Space Shuttle orbiter

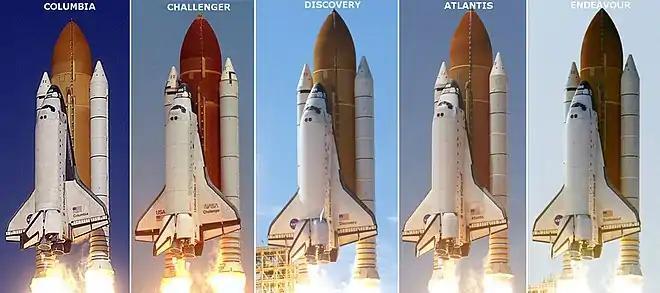
Shuttle launch profiles. From left to right: "Columbia", "Challenger", "Discovery", "Atlantis", and "Endeavour".

Individual Space Shuttle orbiters were named in honor of antique sailing ships of the navies of the world (though the test orbiter "Enterprise", originally to be named ""Constitution"", had its name changed after the "Star Trek" starship, itself named after a series of US Navy ships), and they were also numbered using the NASA Orbiter Vehicle designation system. Three of the names had also been given to Apollo spacecraft between 1969 and 1972: Apollo 11 Command Module "Columbia", Apollo 15 Command Module "Endeavour", and Apollo 17 Lunar Module "Challenger".